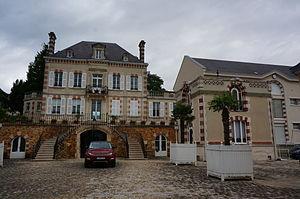
Vue de la cour d'honneur, rue Jeanson,à Ay.
Champagne Bollinger est une maison de Champagne, française, indépendante et familiale. Elle a été fondée en 1829. Son siège est à Aÿ, à proximité d'Epernay.